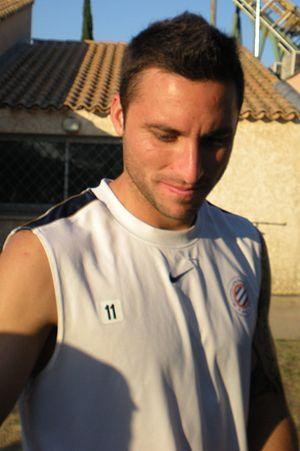
Emanuel Herrera signe des autographes.